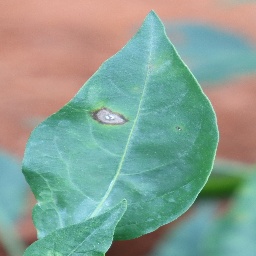
Label: cercospora